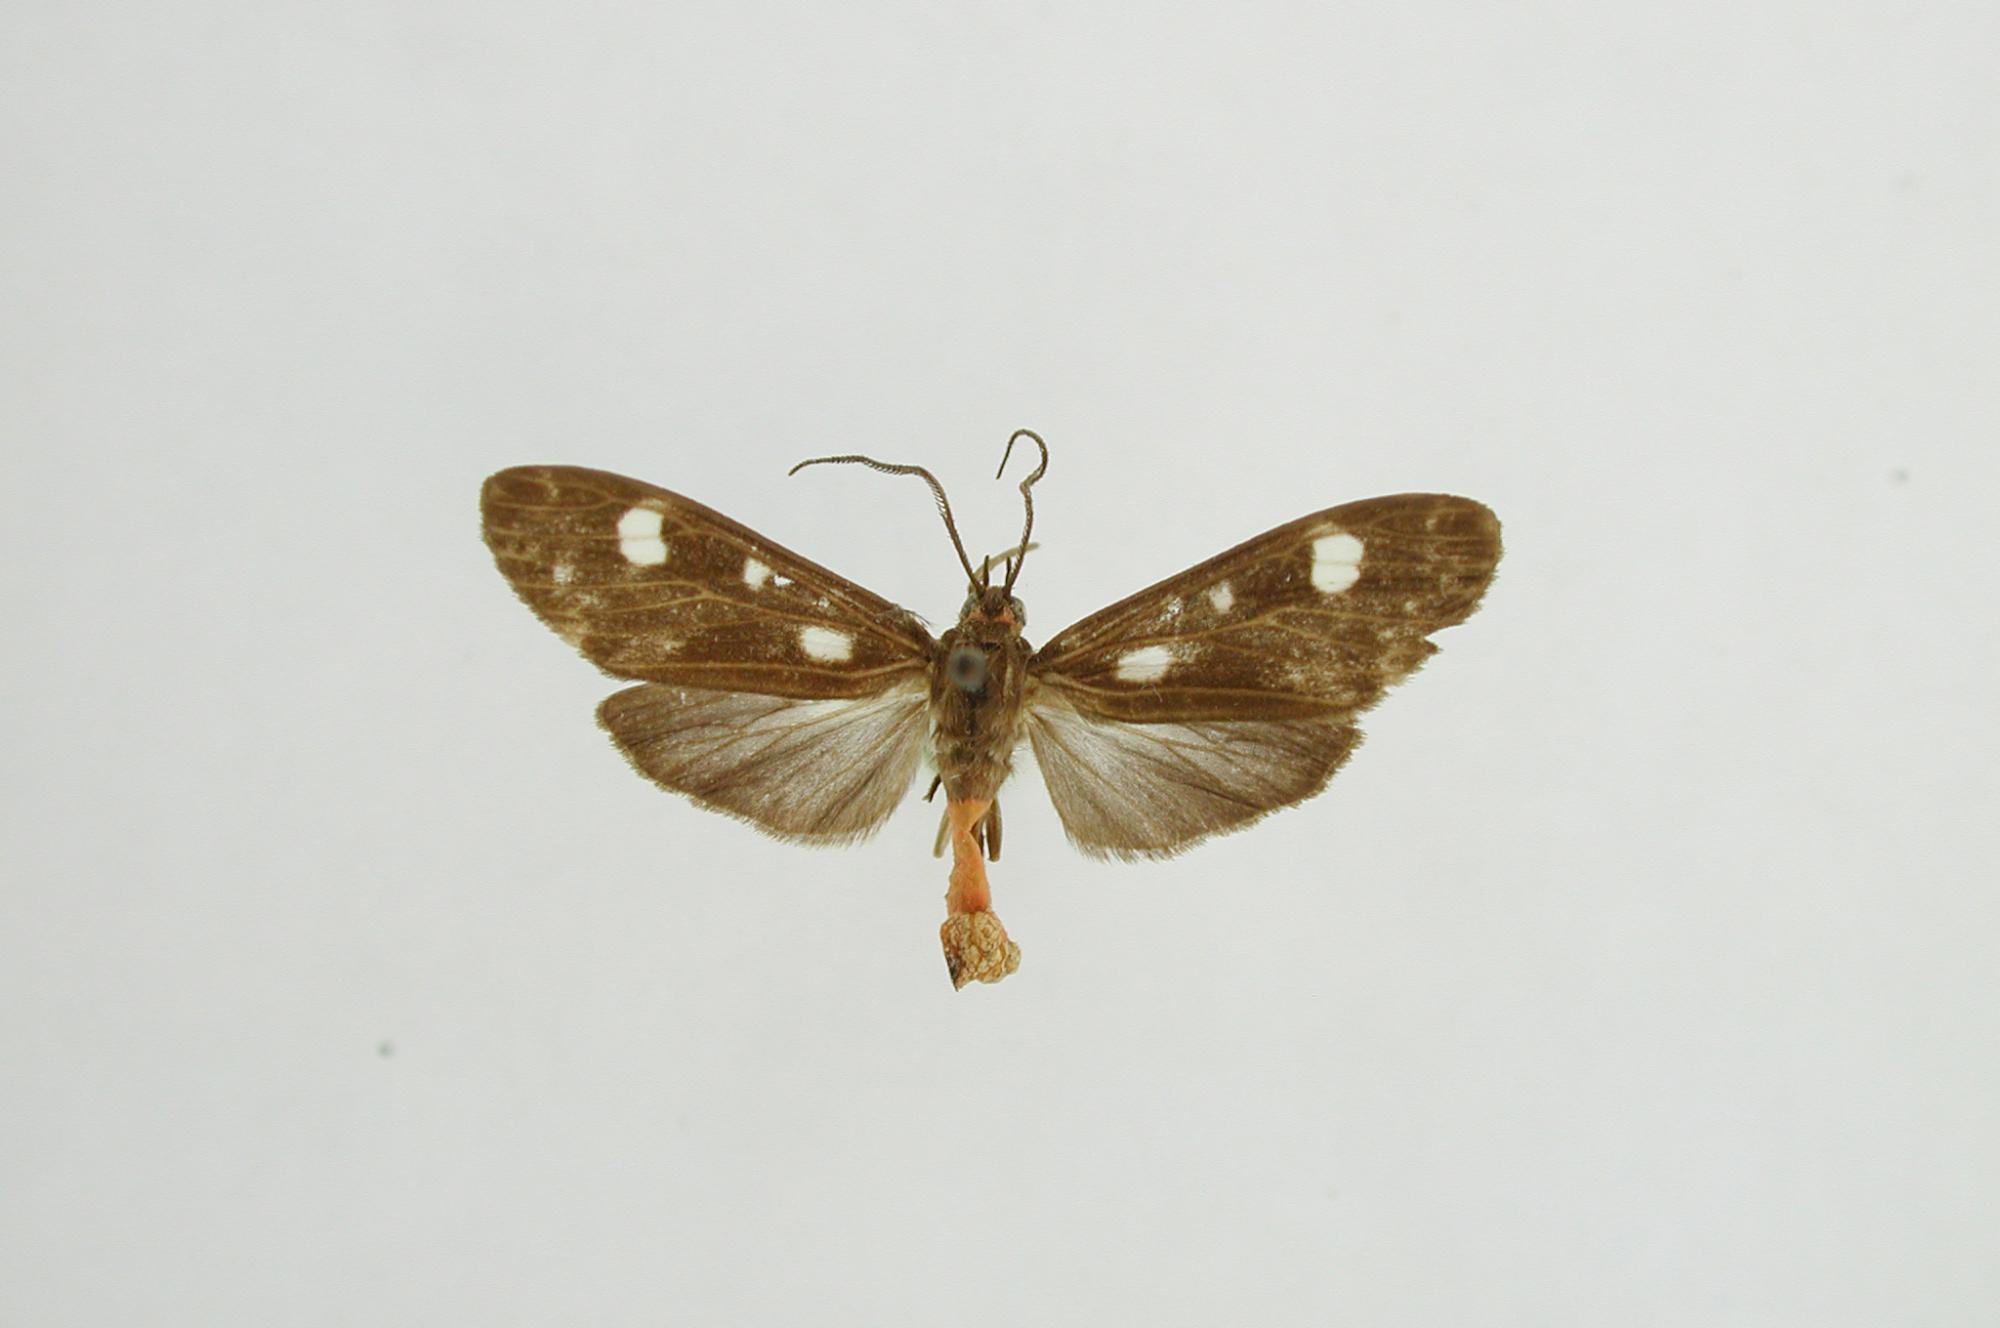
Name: Eucereon appunctata
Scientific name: Eucereon appunctata Dognin, 1891
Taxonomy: Animalia, Arthropoda, Insecta, Lepidoptera, Arctiidae
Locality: Environs de Loja, Loja, Ecuador
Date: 1890